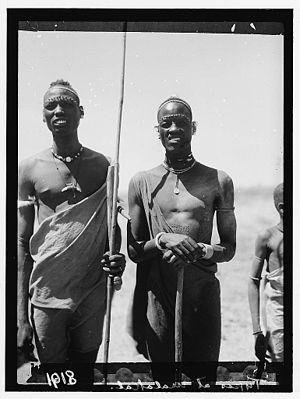
Les Ororo sont une catégorie sociale du peuple Shilluk et constituent une branche de la lignée royale qui a perdu ses droits à la succession monarchique. Les Ororo ne diffèrent pas du reste de la population mis à part leurs importantes fonctions rituelles en lien avec la royauté inaugurée par Nyikang.
La monarchie Shilluk est un ancien État de l'Afrique de l'est situé sur les rives du fleuve du Nil blanc et ayant la ville de Fachoda pour capitale et résidence royale. D'après les traditions locales, ce royaume apparait vers le milieu du XVIᵉ siècle fondé par le premier souverain, le demi-dieu Nyikang. Les souverains animistes shilluk ont dû faire face à partir du XIXᵉ aux assauts militaires des armées de l'empire ottoman puis à la colonisation britannique dans le cadre du Soudan anglo-égyptien. Le royaume shilluk n'existe plus aujourd'hui en tant qu'entité politique indépendante, mais seulement comme une chefferie traditionnelle en relation avec les autorités administratives de l'actuel Soudan du Sud.